Dongting Lake

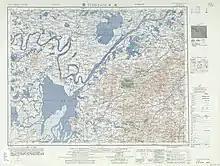
Map including Dongting Lake (labeled as TUNG-T'ING HU ) (1953)

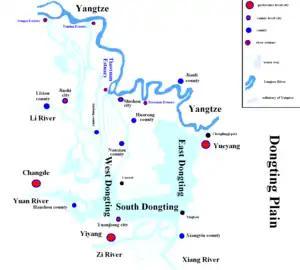
Map of Dongting Plain

In the July–September period, flood water from the Yangtze flows into the lake, enlarging it greatly. The lake's area, which normally is (data before 1998), may increase to in flood season, when vast amounts of water and sediment from the Chang Jiang flow into the lake. The lake is also fed by four major rivers: the Xiang, Zi, Yuan and Li rivers. Small rivers also flow in, the most famous being the Miluo River, where the loyal official and poet Qu Yuan committed suicide in the early 3rd century BC, according to tradition. In addition, the Xiao River flows into the Xiang near Yongzhou, before the Xiang flows into the lake. Ocean-going vessels can travel through the Xiang to reach Changsha.